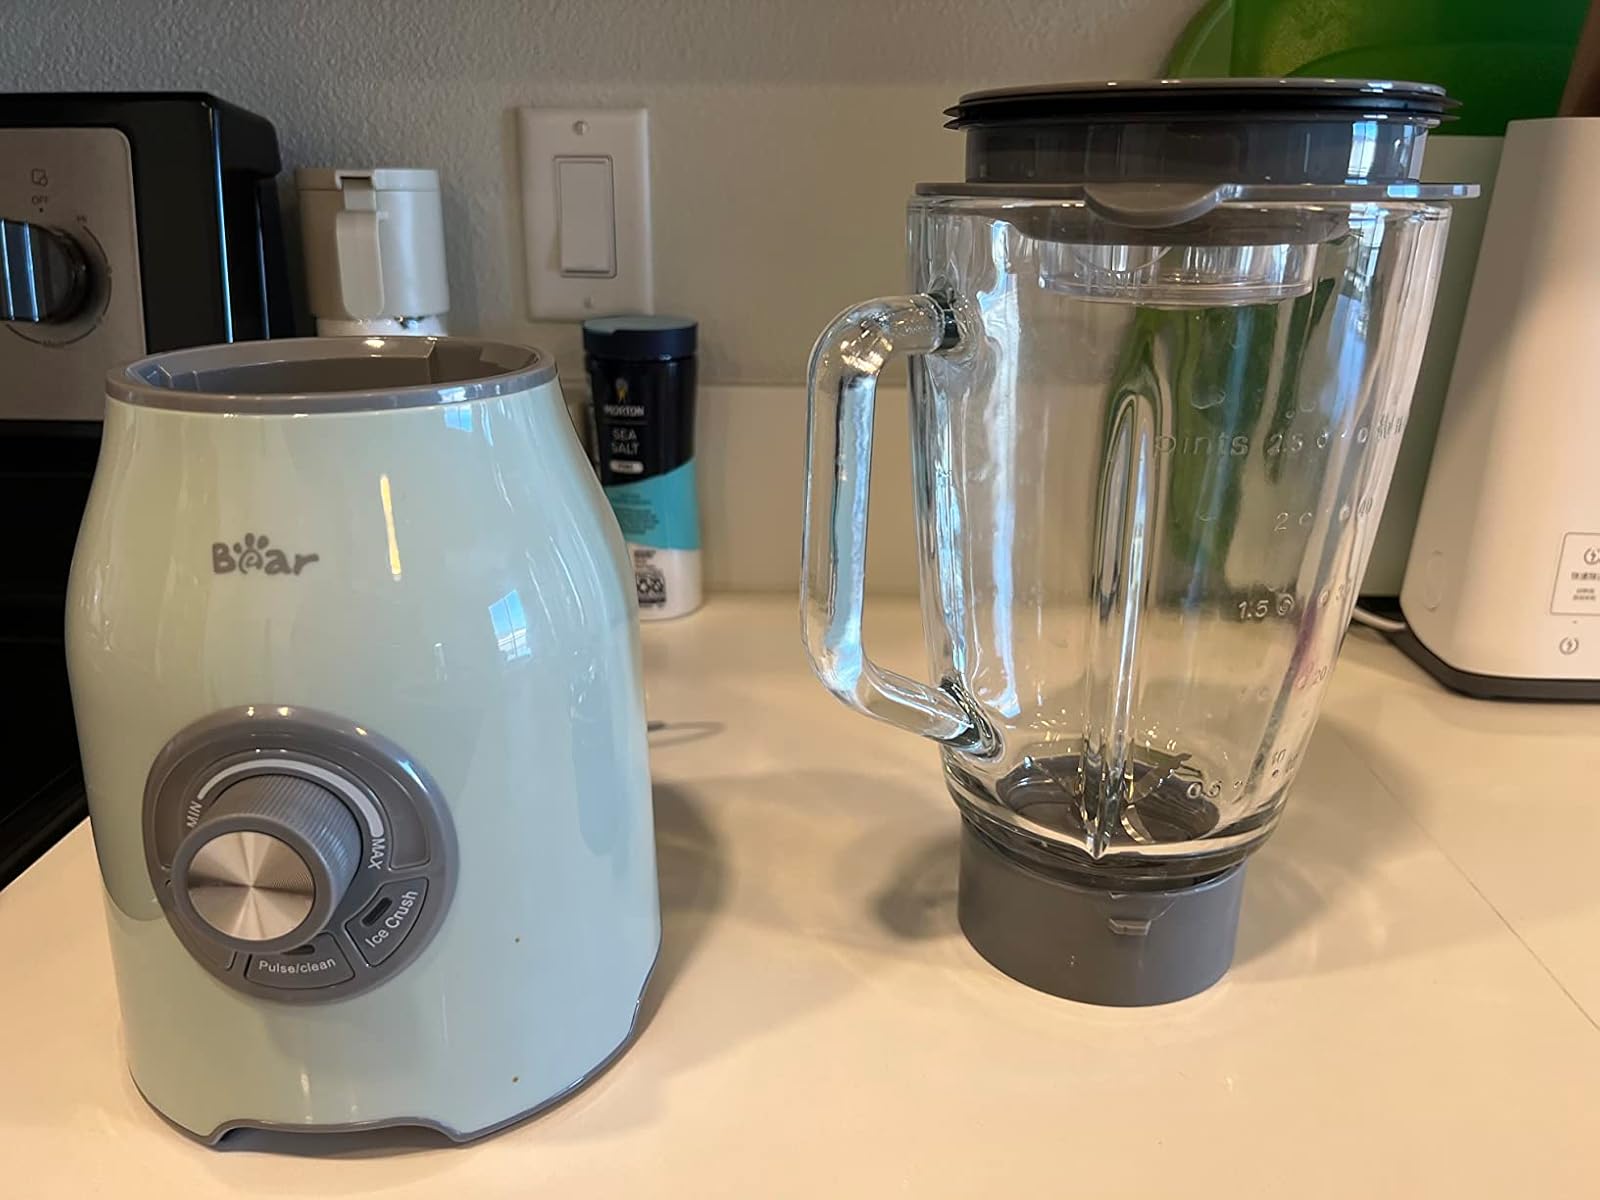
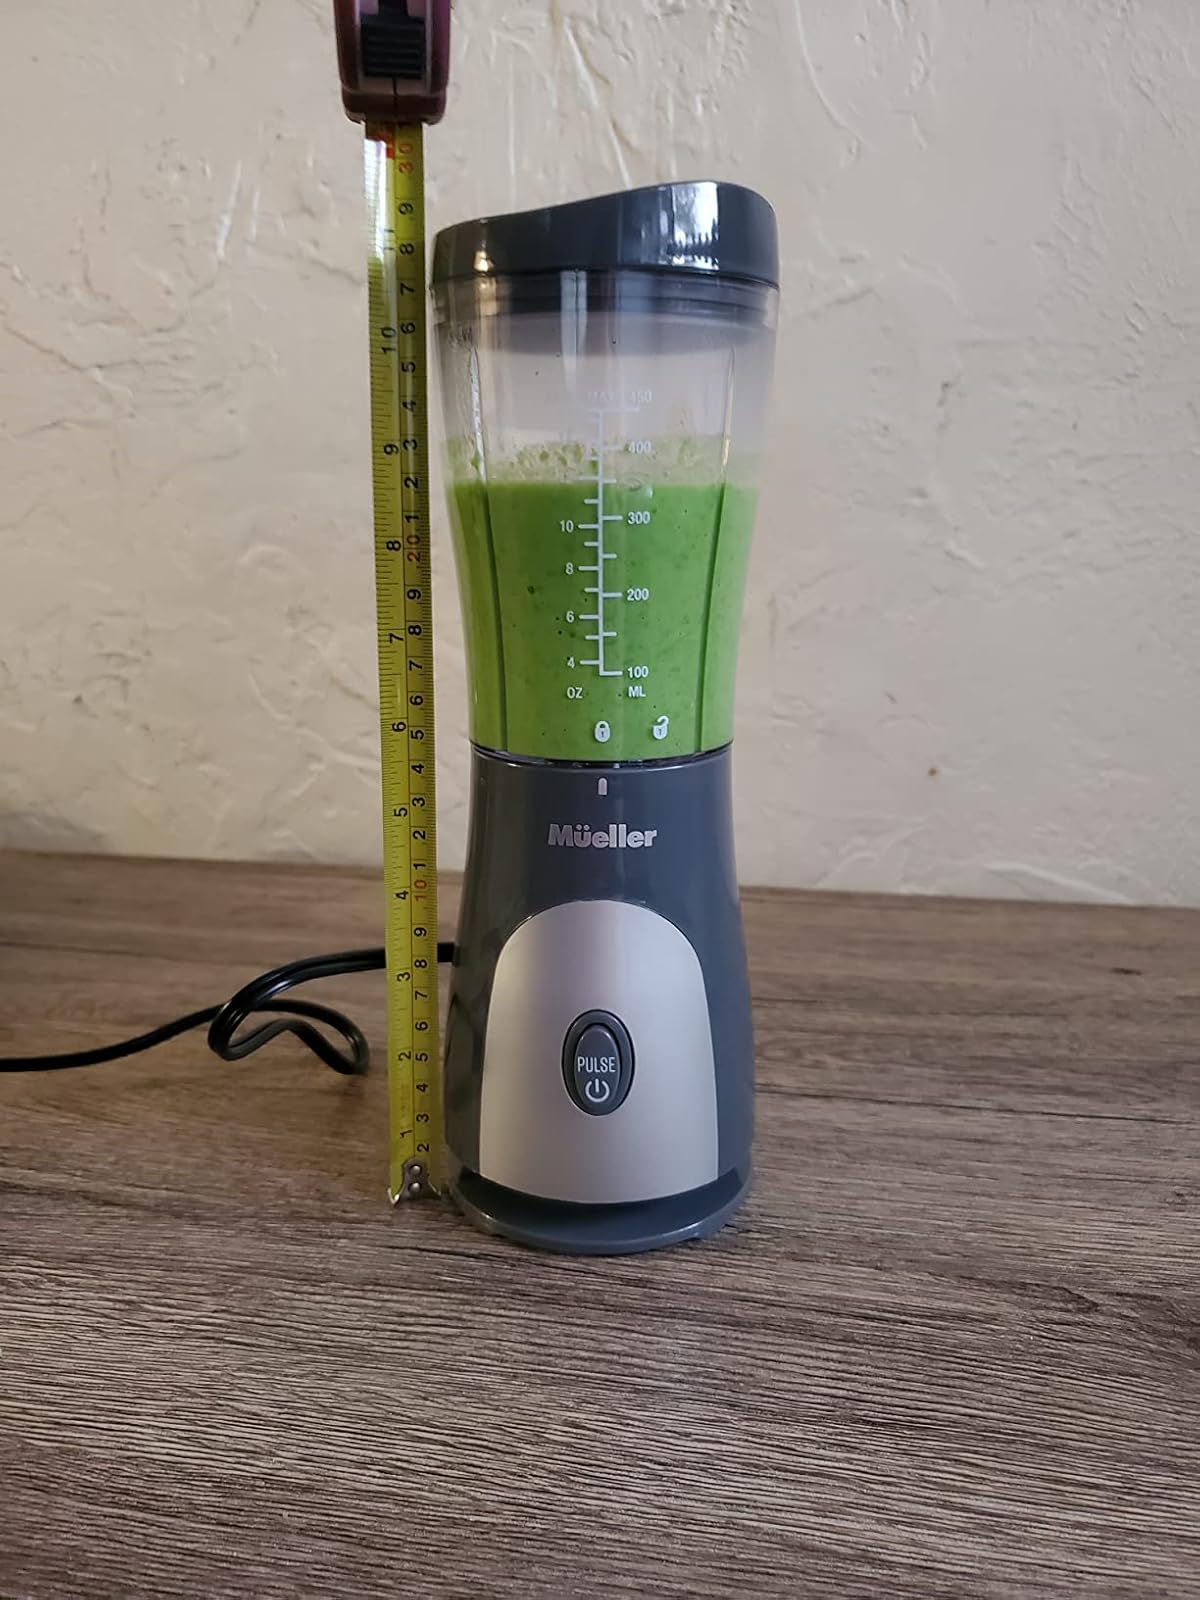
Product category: items_blender
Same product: no